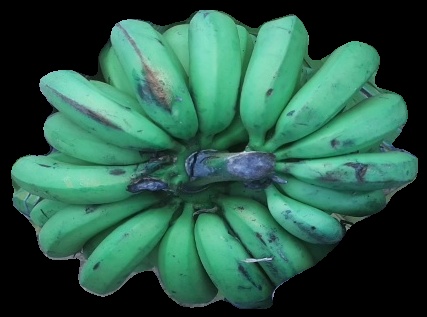
Variety: pachbale
Grade: grade2